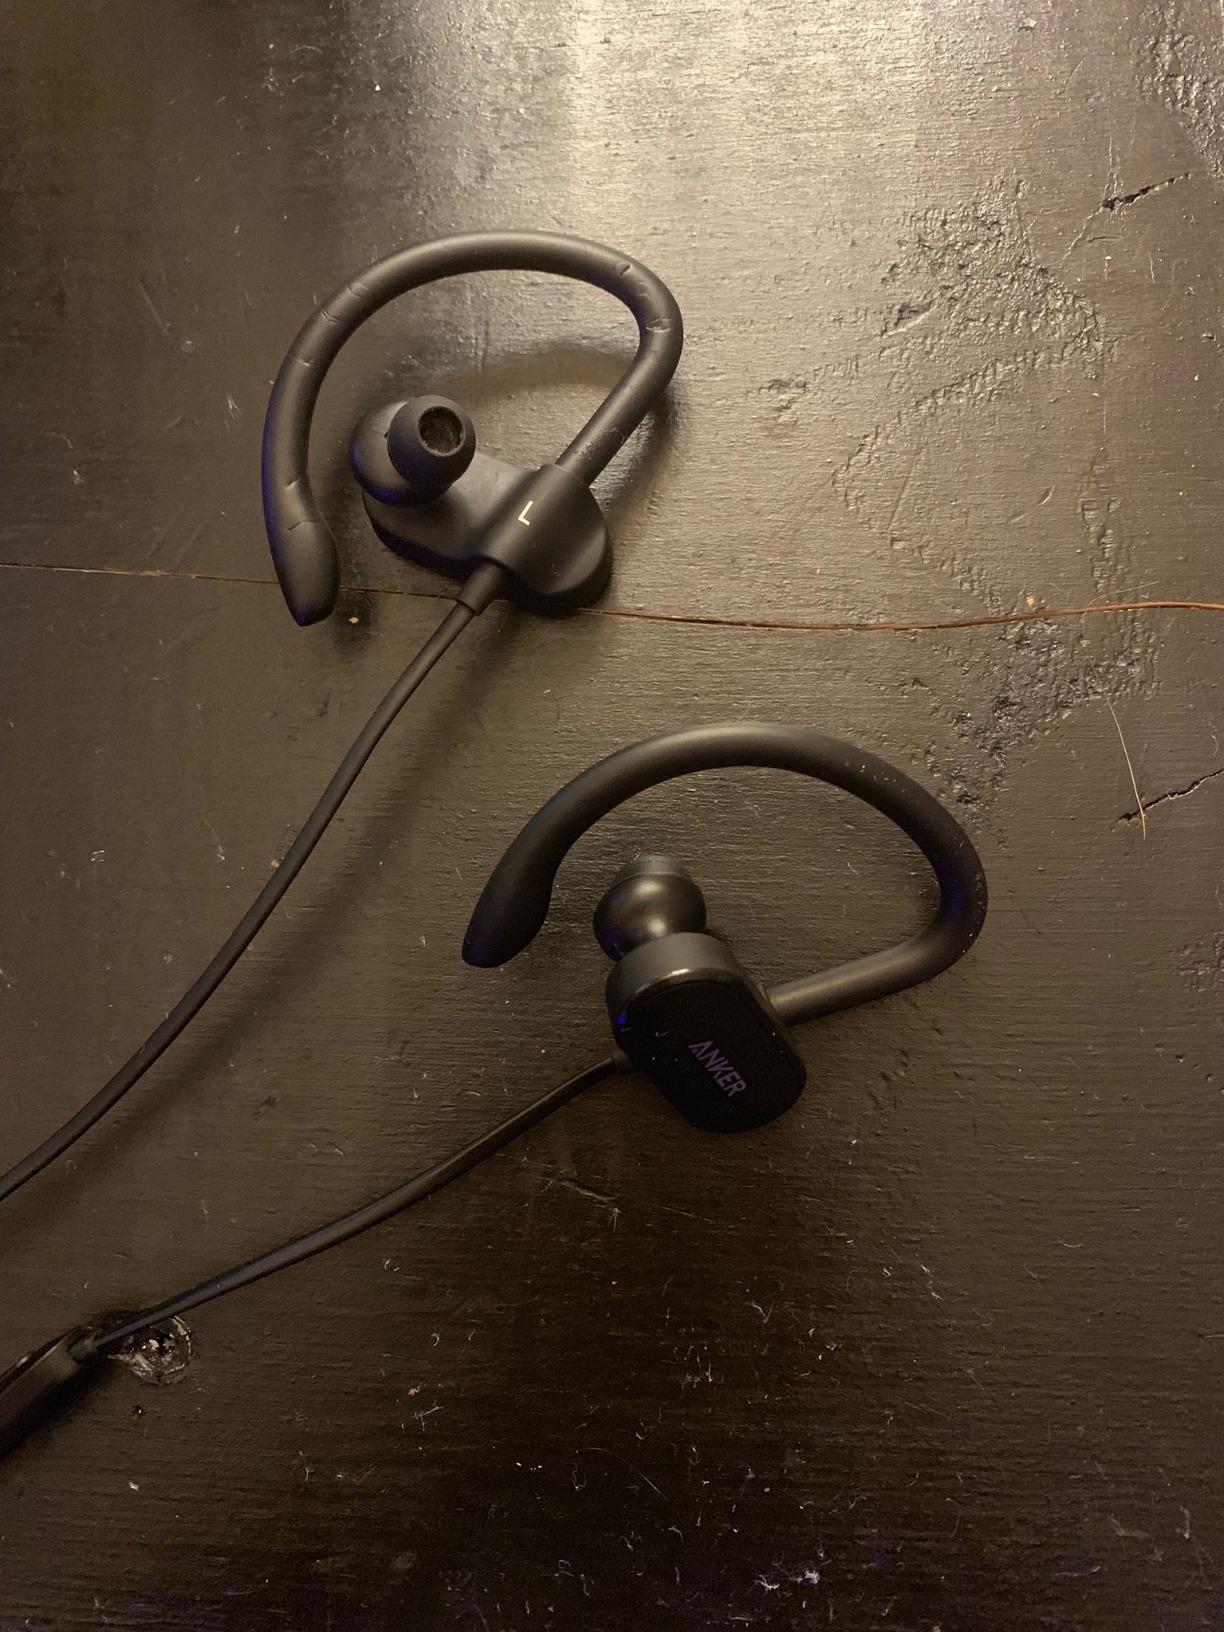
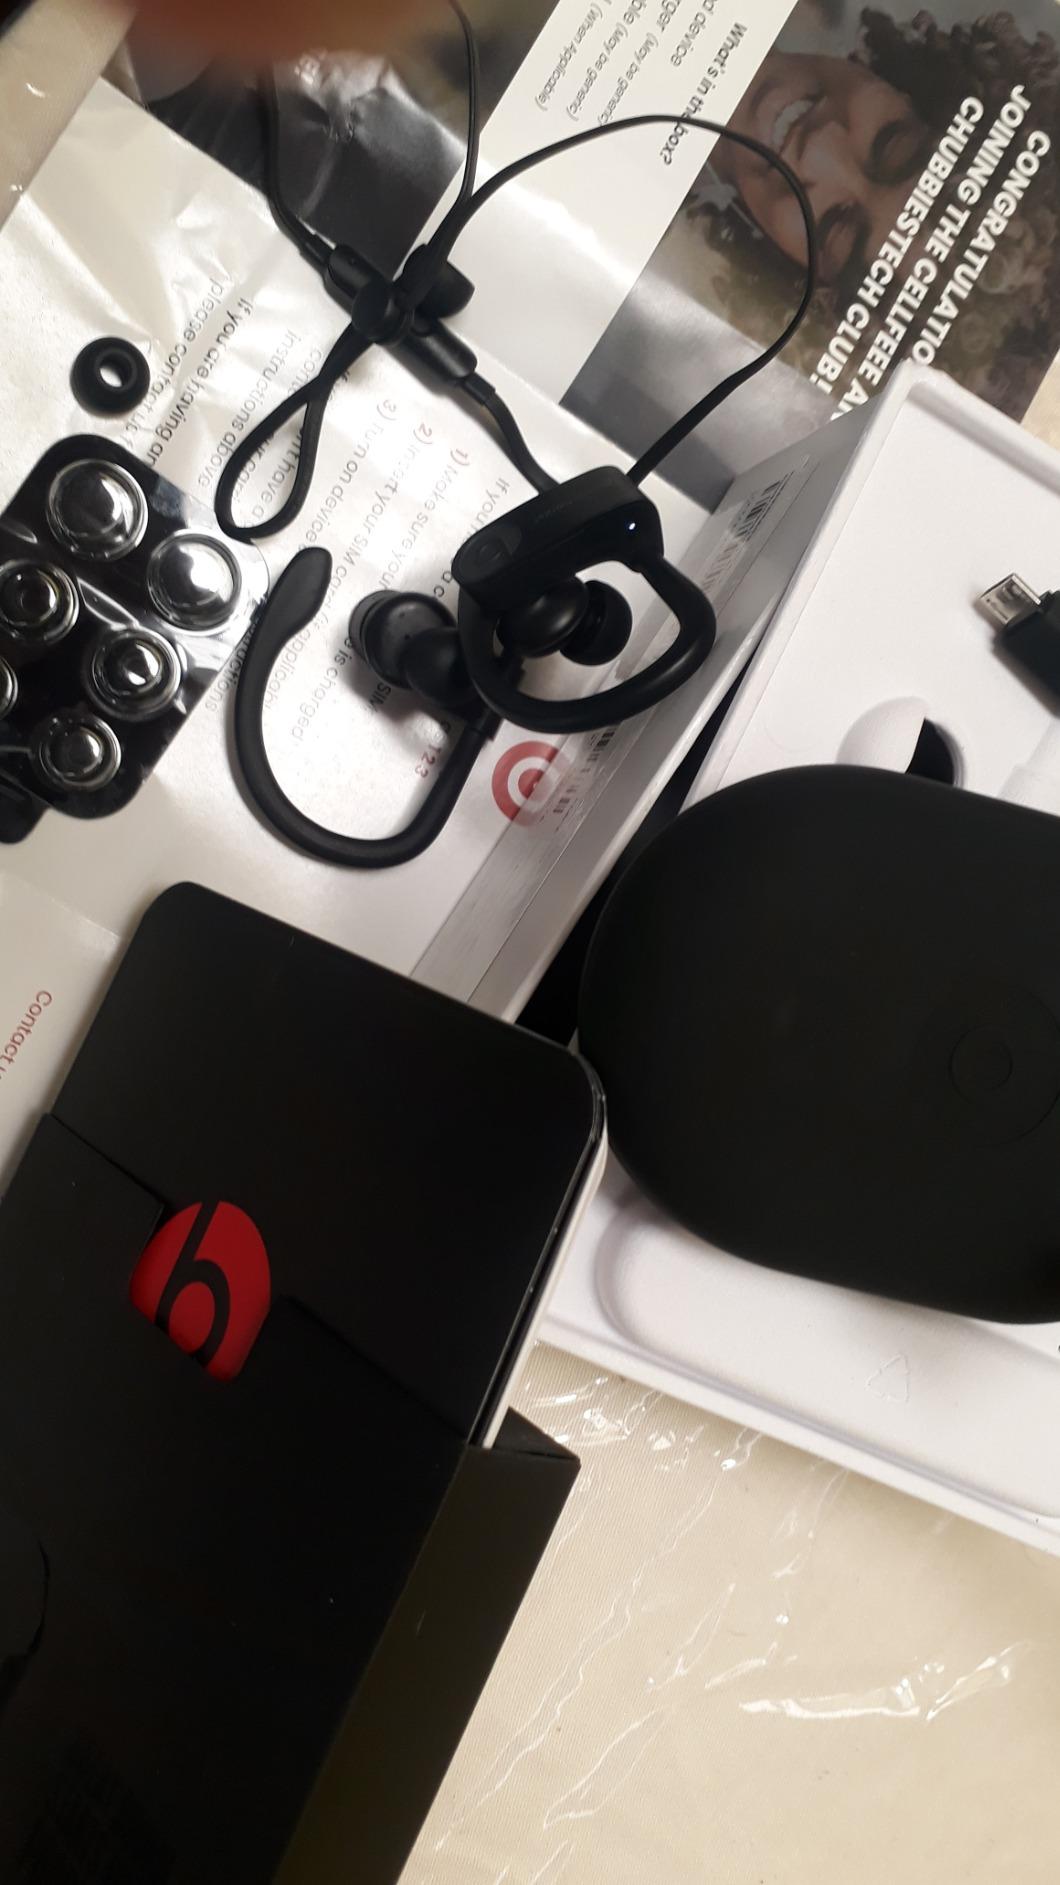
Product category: headphones
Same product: no